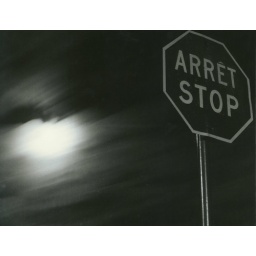
Translate by &amp;quot;Non stopping moon&amp;quot;. Over-exposed black and white picture taken (in Quebec/Canada) with a tripod. (1988)